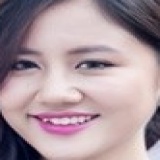
ca sĩ Văn Mai Hương